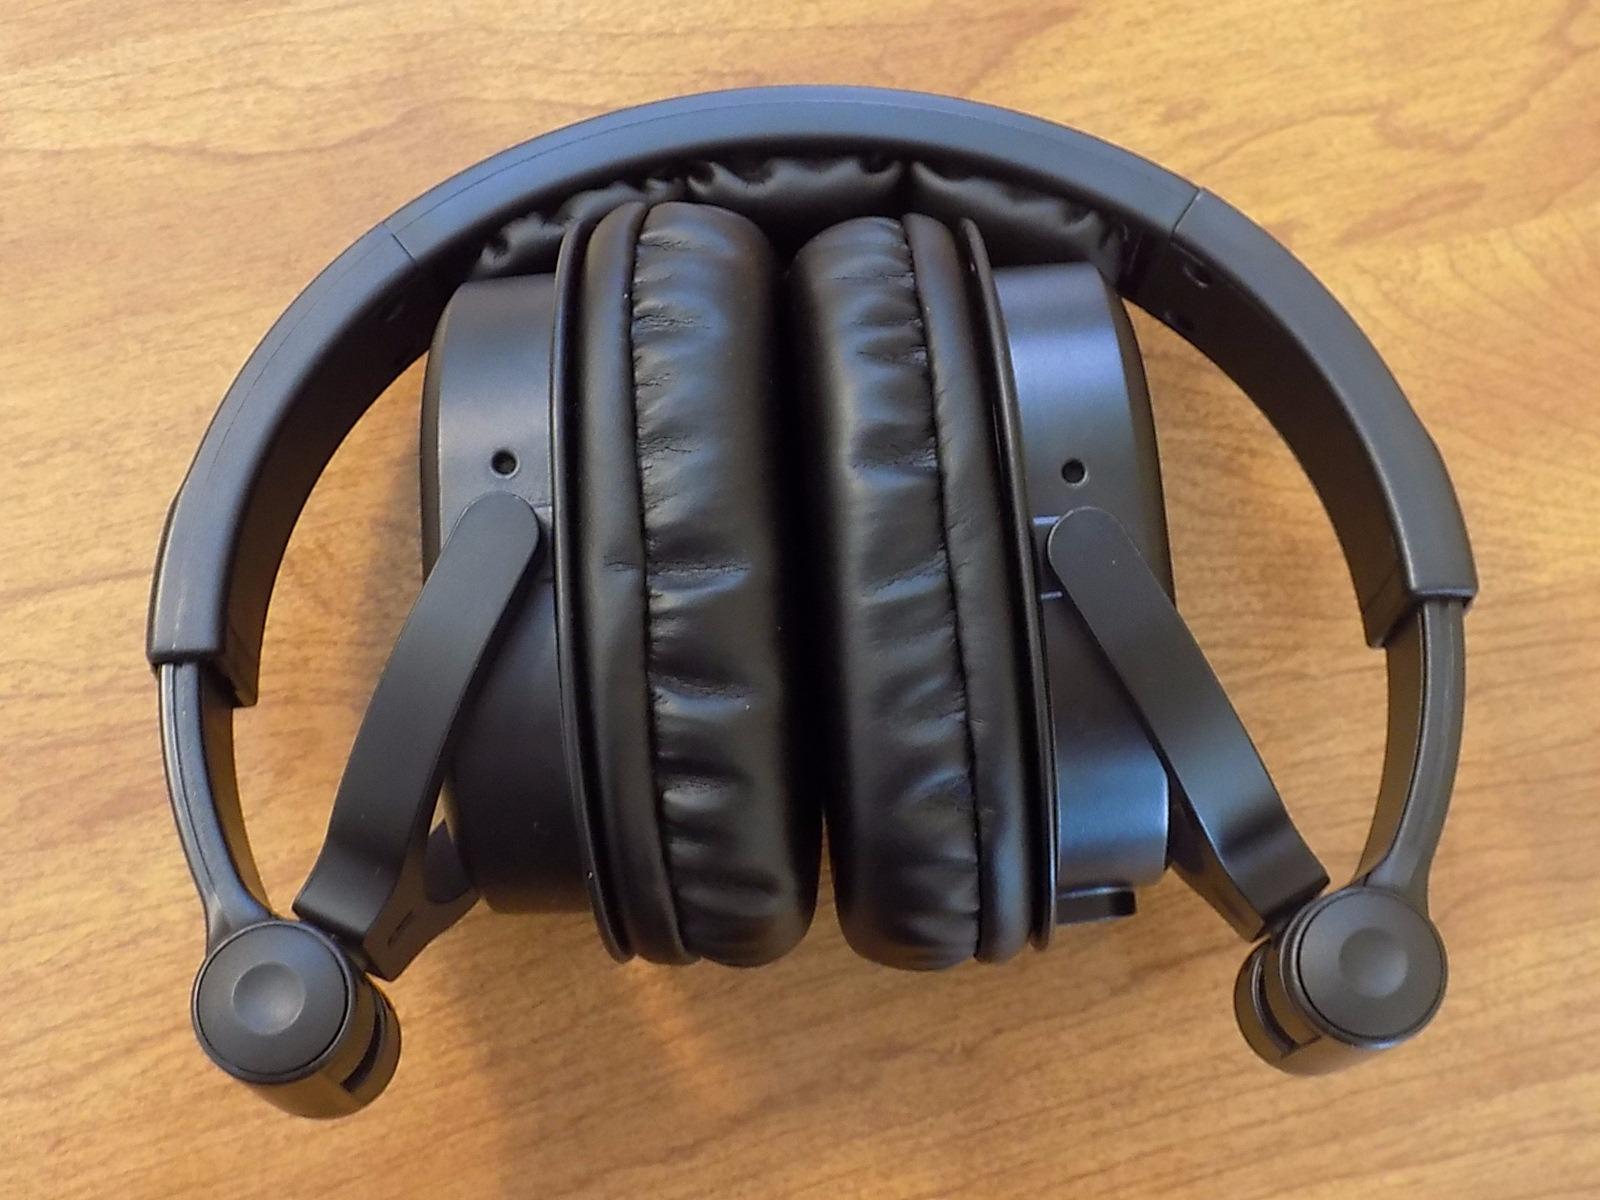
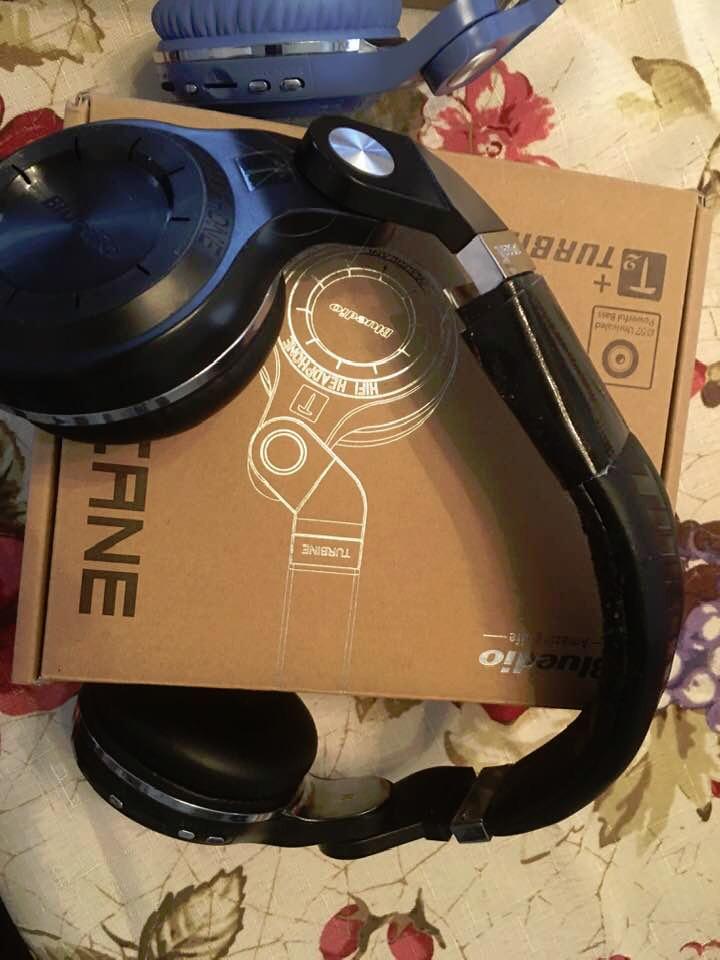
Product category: headphones
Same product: no